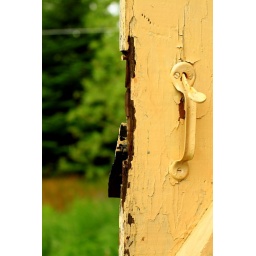
An old fashioned door at my Husband's family (summer) home in Western Bay, NL.